Reddish North railway station

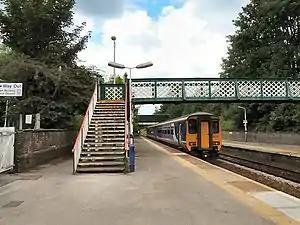
Reddish North station in 2009

Reddish North is one of two railway stations serving the suburb of Reddish in Stockport, England; the other is Reddish South. It is a stop on the Hope Valley line between and .